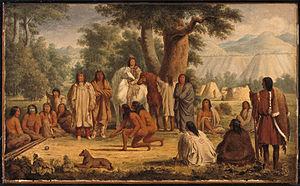
Les Colville sont une tribu amérindienne de l’État de Washington, aux États-Unis.